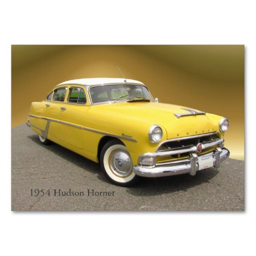
a classic sedan in original tone yellow and white .